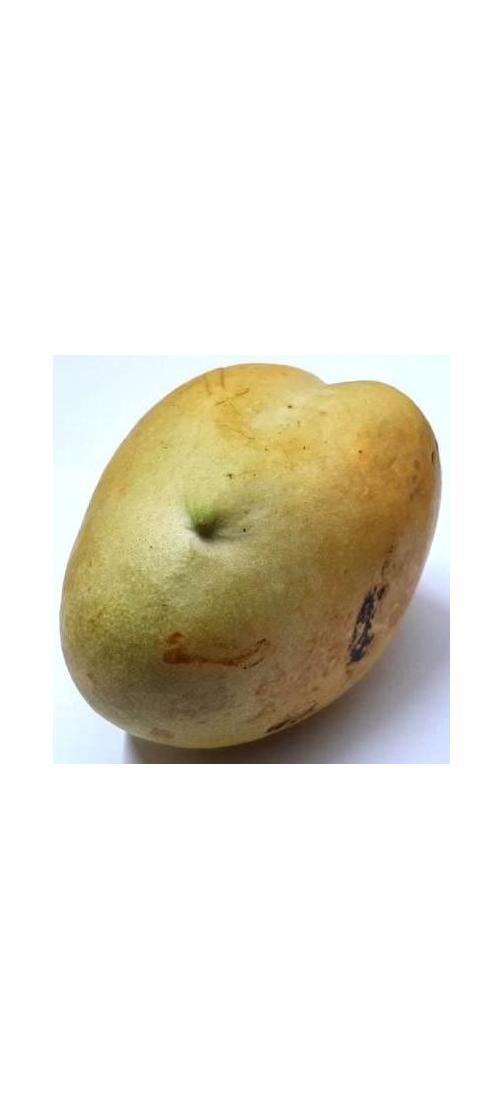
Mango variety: Bari-11